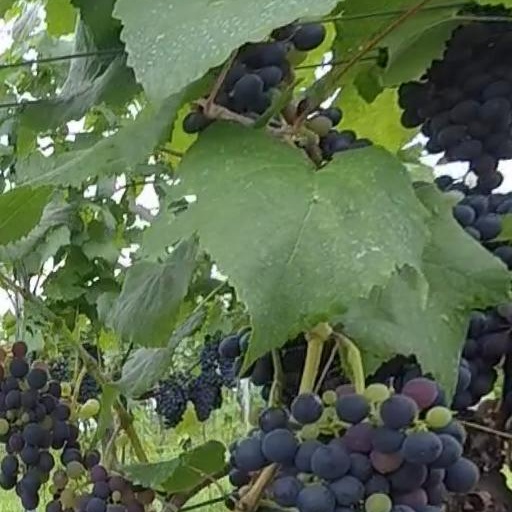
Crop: grape